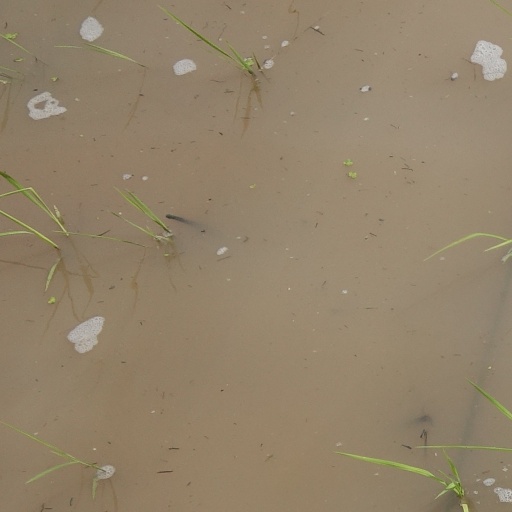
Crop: rice